Foreign interventions by the United States

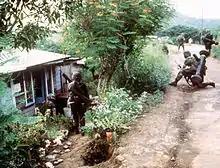
82nd Airborne soldiers during Operation Urgent Fury, the American invasion of Grenada in October 1983.

At the end of the Eisenhower administration, a campaign was initiated to deny Cheddi Jagan power in an independent Guyana. This campaign was intensified and became something of an obsession of John F. Kennedy, because he feared a "second Cuba". By the time Kennedy took office, the United Kingdom was ready to decolonize British Guiana and did not fear Jagan's political leanings, yet chose to cooperate in the plot for the sake of good relations with the United States. The CIA cooperated with AFL-CIO, most notably in organizing an 80-day general strike in 1963, backing it up with a strike fund estimated to be over $1 million. The Kennedy Administration put pressure on Harold Macmillan's government to help in its effort, ultimately attaining a promise in July 1963, that Macmillan's government would unseat Jagan. This was achieved through a plan developed by Duncan Sandys whereby Sandys, after feigning impartiality in a Guyanese dispute, would decide in favor of Forbes Burnham and Peter D'Aguiar, calling for new elections based on proportional representation before independence would be considered, under which Jagan's opposition would have better chances to win. The plan succeeded, and the Burnham-D'Aguiar coalition took power soon after winning the election in December 1964. The Johnson administration later helped Burnham fix the fraudulent 1968 election—the first election after decolonization in 1966. To guarantee Burnham's victory, Johnson also approved a well-timed Food for Peace loan, announced some weeks before the election so as to influence the election but not to appear to be doing so. U.S.–Guyanese relations cooled in the Nixon administration. Henry Kissinger, in his memoirs, dismissed Guyana as being "invariably on the side of radicals in Third World forums."